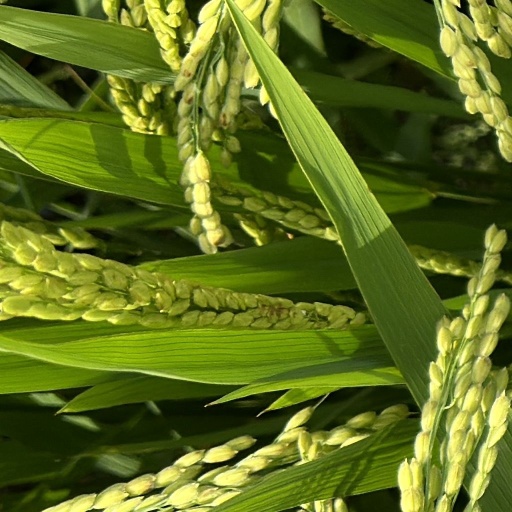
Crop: rice